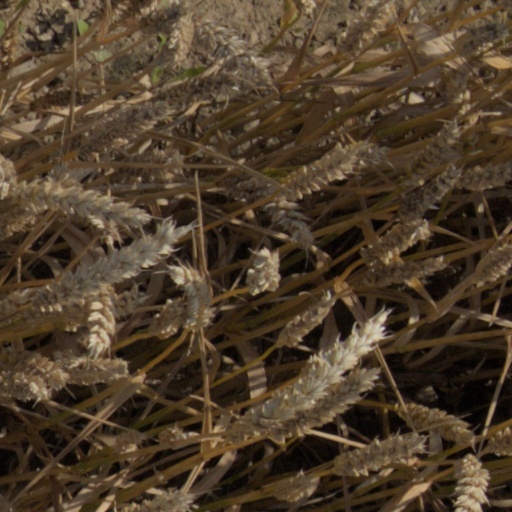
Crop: wheat